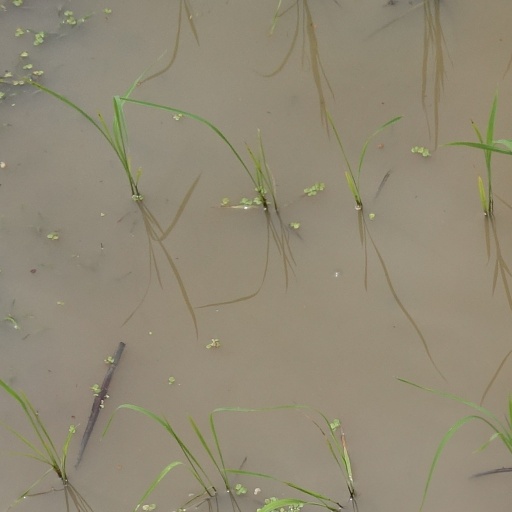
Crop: rice